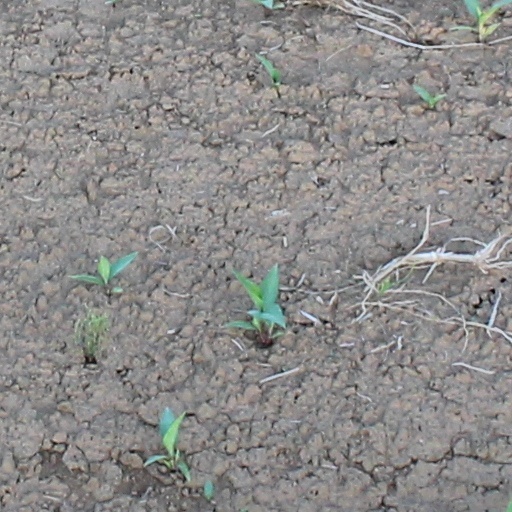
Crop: wheat